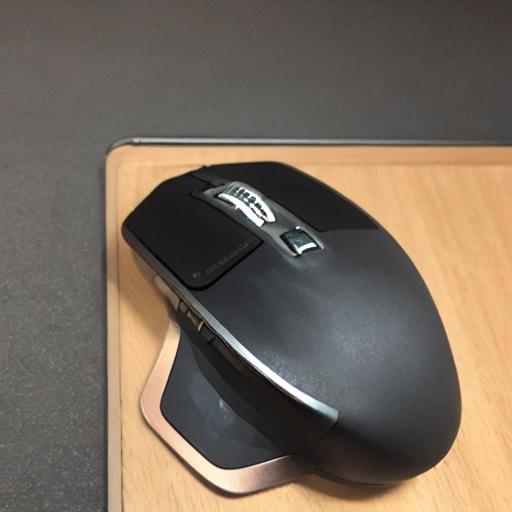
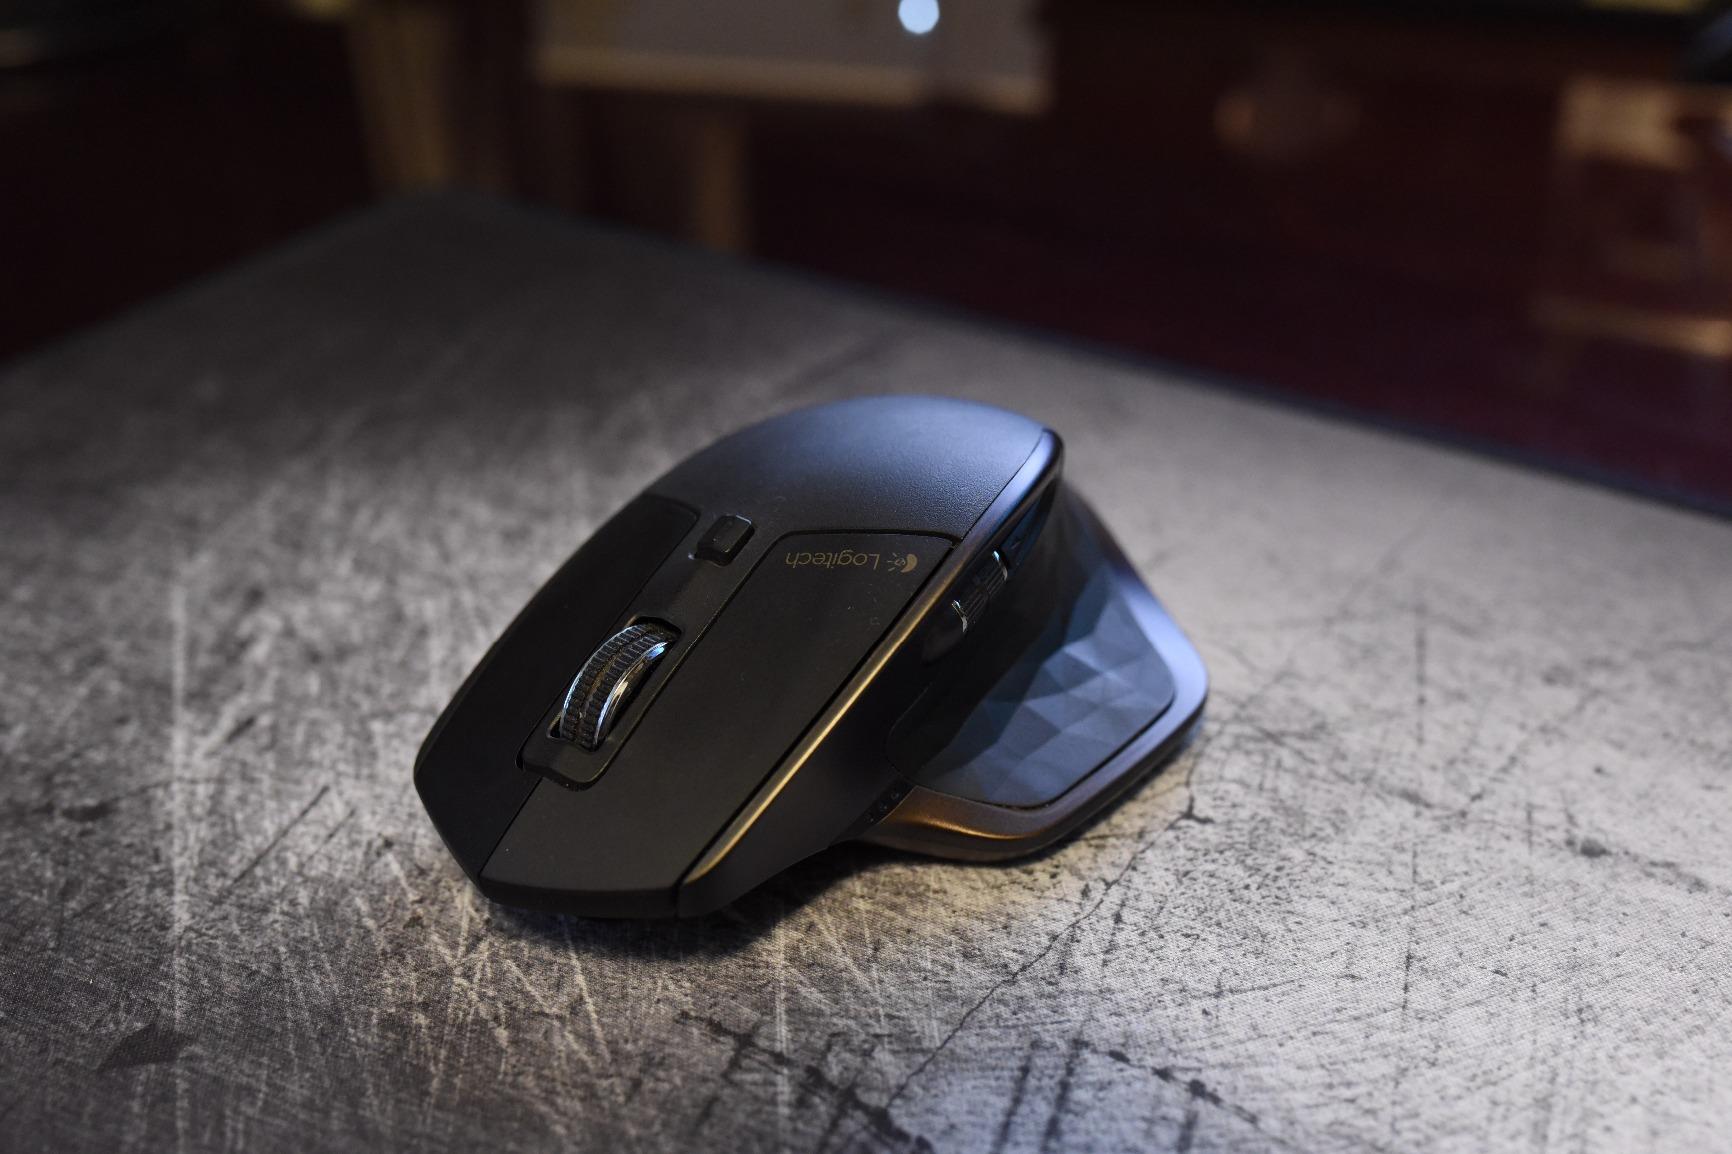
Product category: mouse
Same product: no